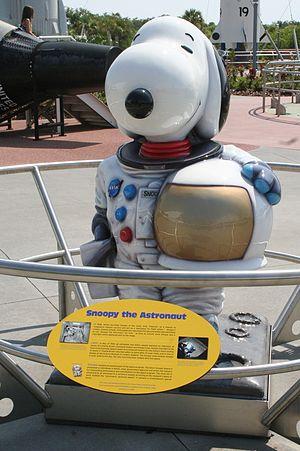
Snoopy est un chien, personnage principal du comic strip Peanuts, de race beagle. Lui et son maitre Charlie Brown sont les principaux protagonistes de la bande dessinée. Au fur à mesure du comic, son comportement devient « humain » : il se met à marcher sur ses deux pattes, à penser et à philosopher.
Cette liste de chiens de fiction rassemble une liste de personnages canins présents dans les œuvres de fiction.